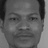
Emotion: neutral